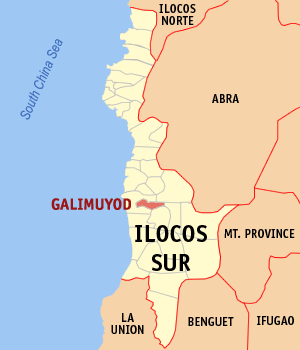
Galimuyod est une municipalité de 4ᵉ classe située dans la province d'Ilocos Sur aux Philippines. Selon le recensement de 2010 elle est peuplée de 10 011 habitants.